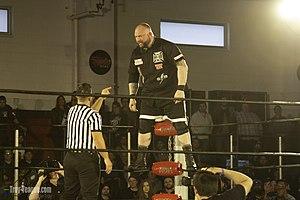
Mark LoMonaco est un catcheur américain.